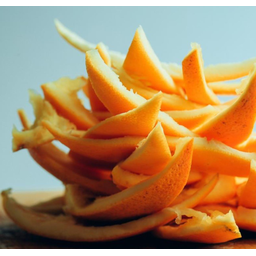
Label: generalcompost